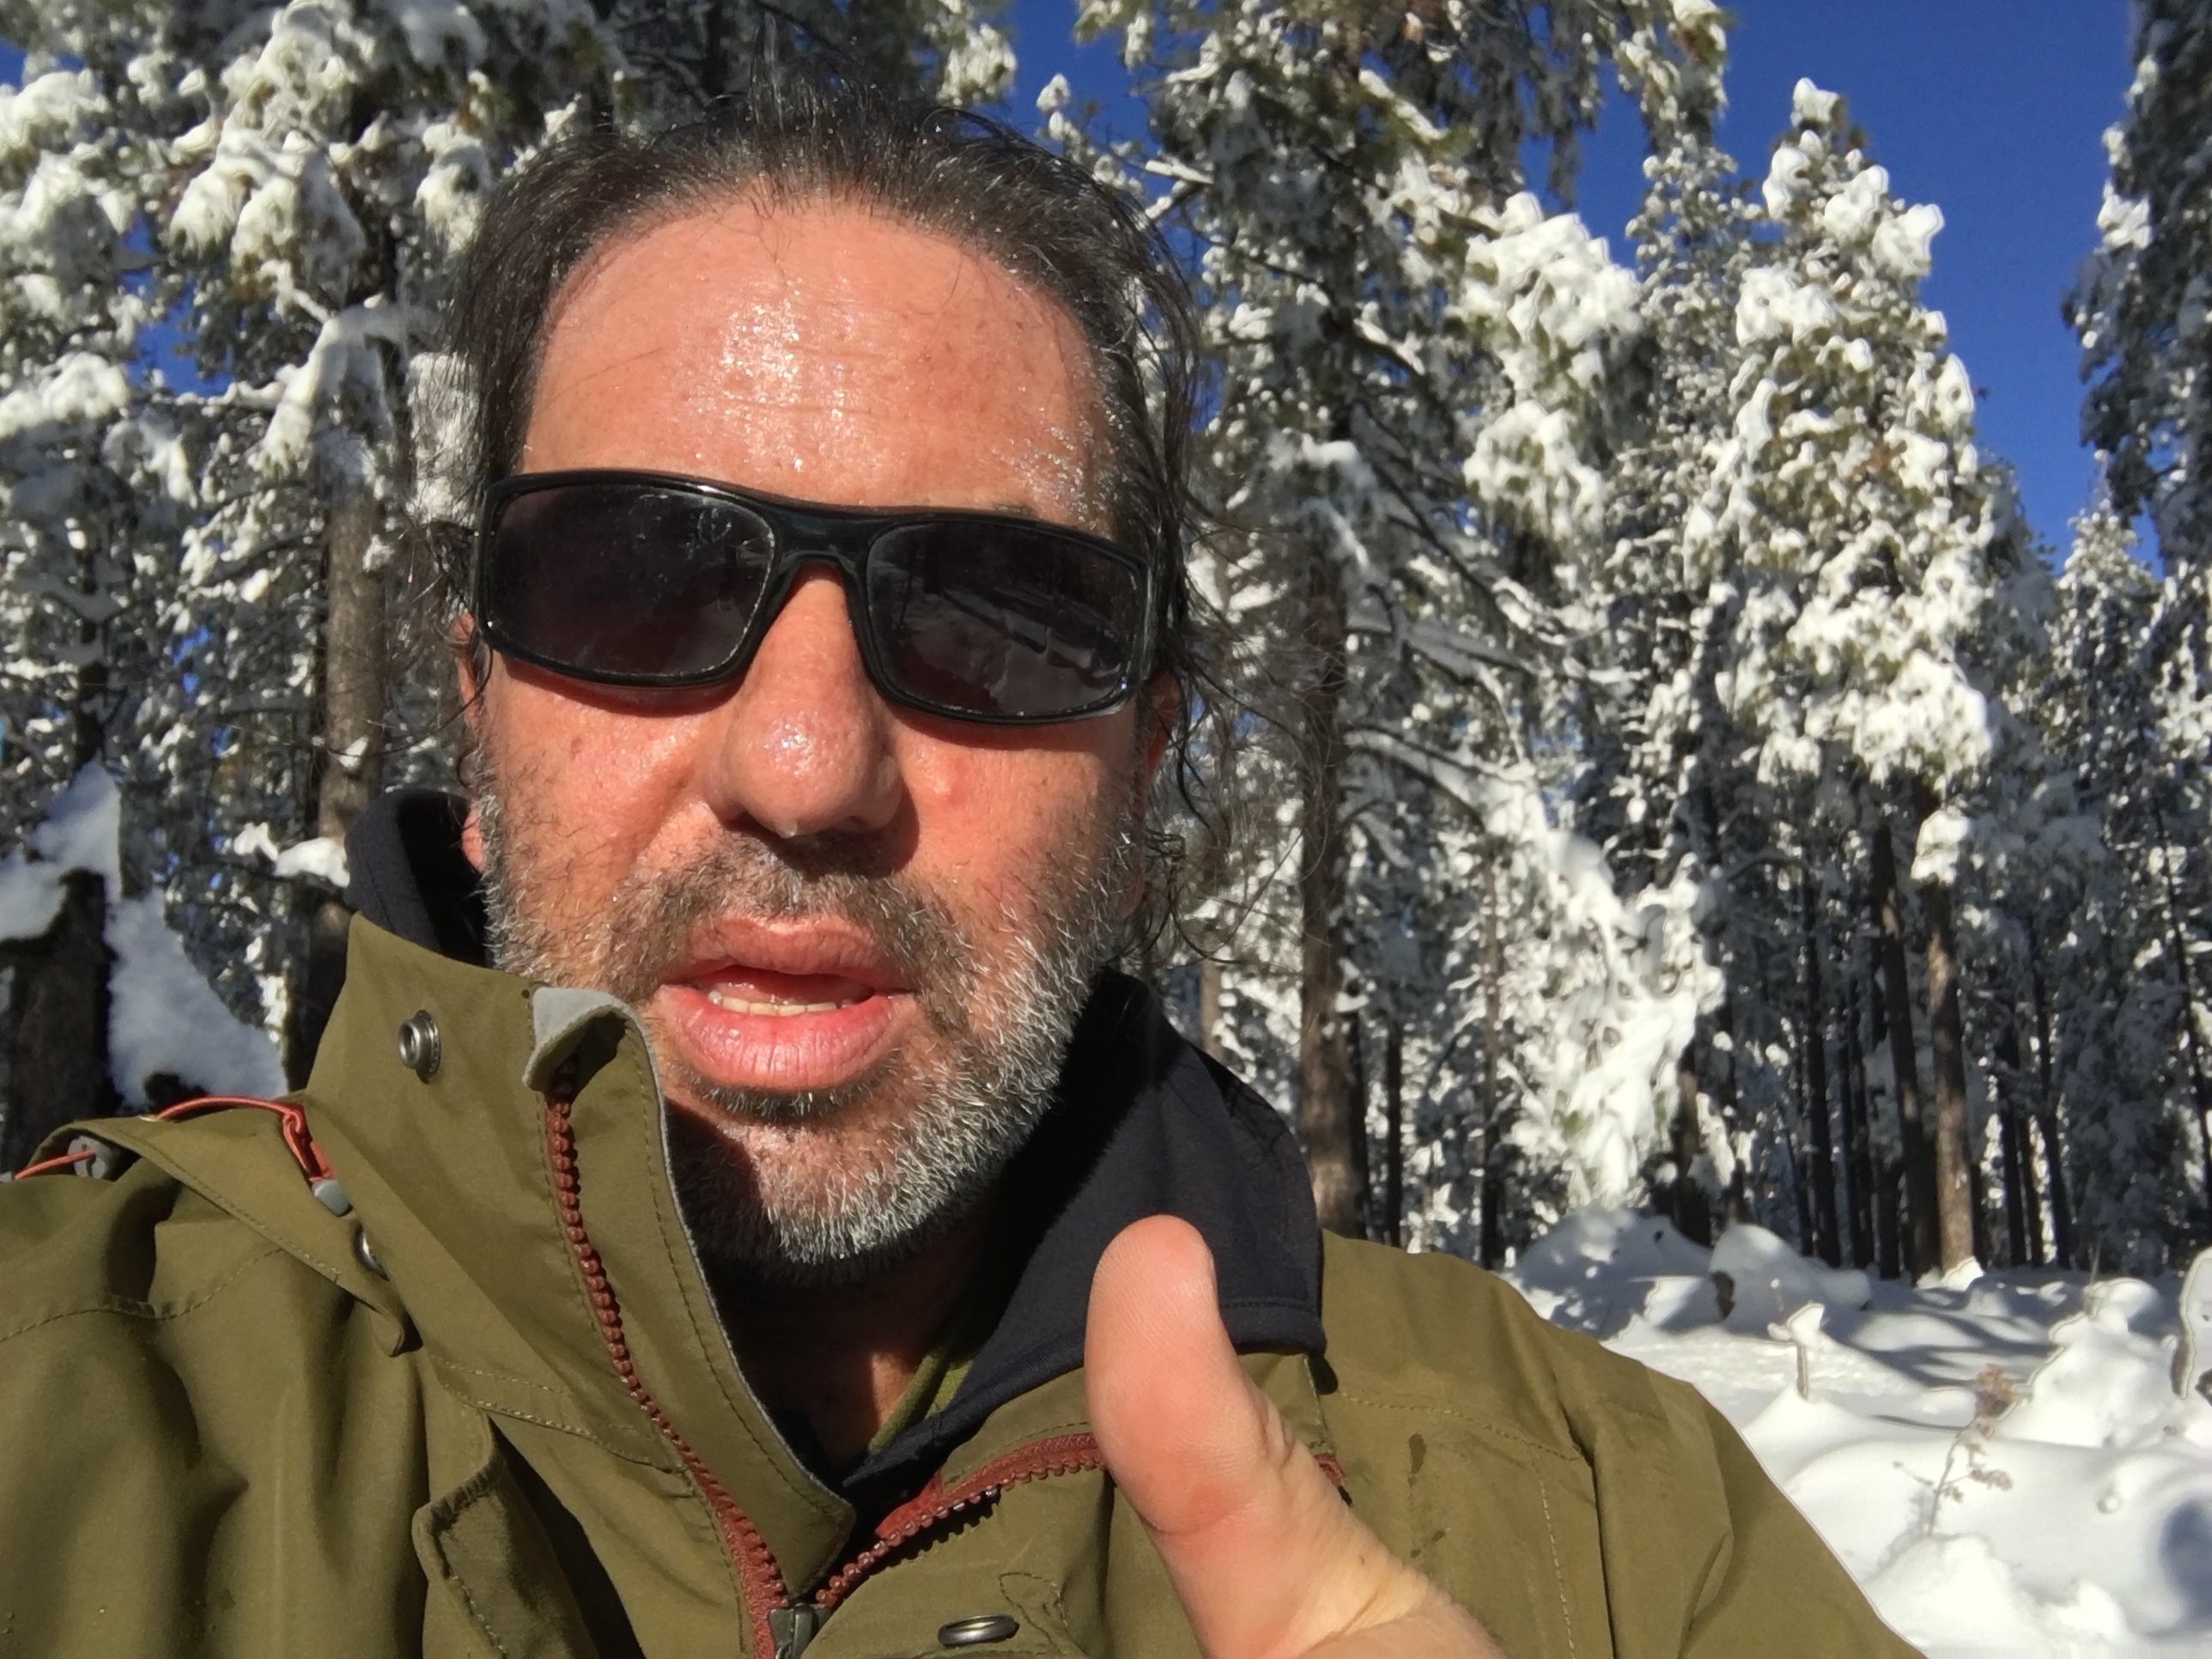
snow, winter, season, facial hair